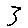
Label: 3